Fa of Xia

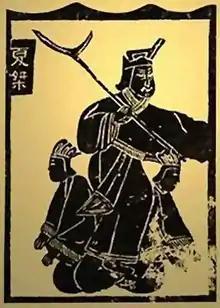

Fa (Chinese: 發, Fā) was the 16th ruler of the Xia dynasty, father of the infamous Jie who brought the dynasty to its end.